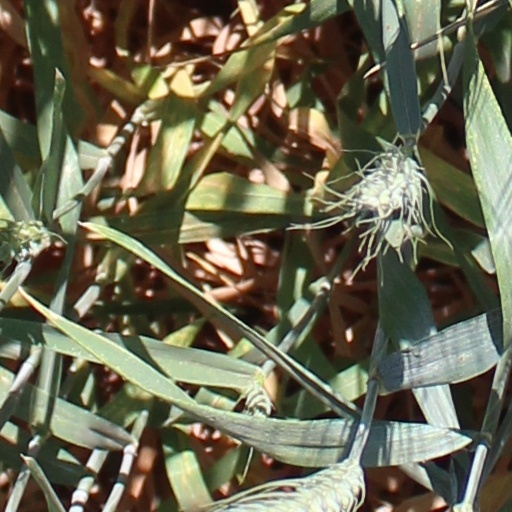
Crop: wheat